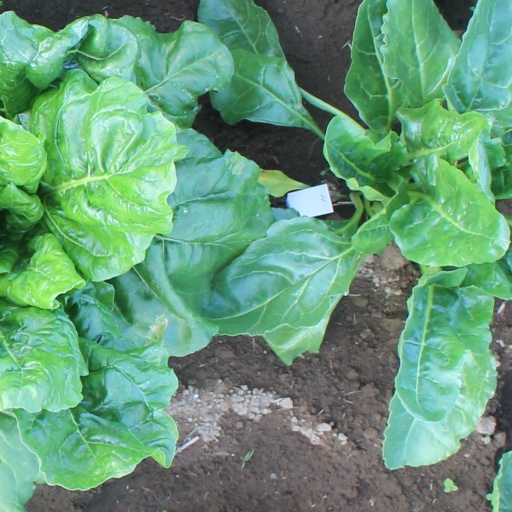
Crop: sugar beet